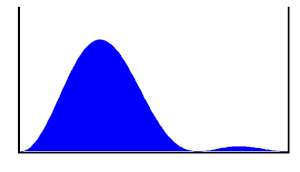
Partikel i en boks / Sandsynlighedstætheden i 1D / Eksempel
Sandsynlighedsfordelingen for en lineær kombination af grundtilstanden og den første exciterede tilstand.
Partiklen i en boks eller den uendelige brønd er inden for kvantemekanikken den simpleste model for en partikel i et potentiale. Inden for et begrænset interval i rummet er potentialet fladt, men uden for dette interval er potentialet uendeligt, og partiklen kan således ikke slippe ud. Ved at løse Schrödinger-ligningen ses det, at partiklen kun kan antage diskrete energitilstande - et kendetegn ved kvantemekanikken.